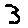
Label: 3